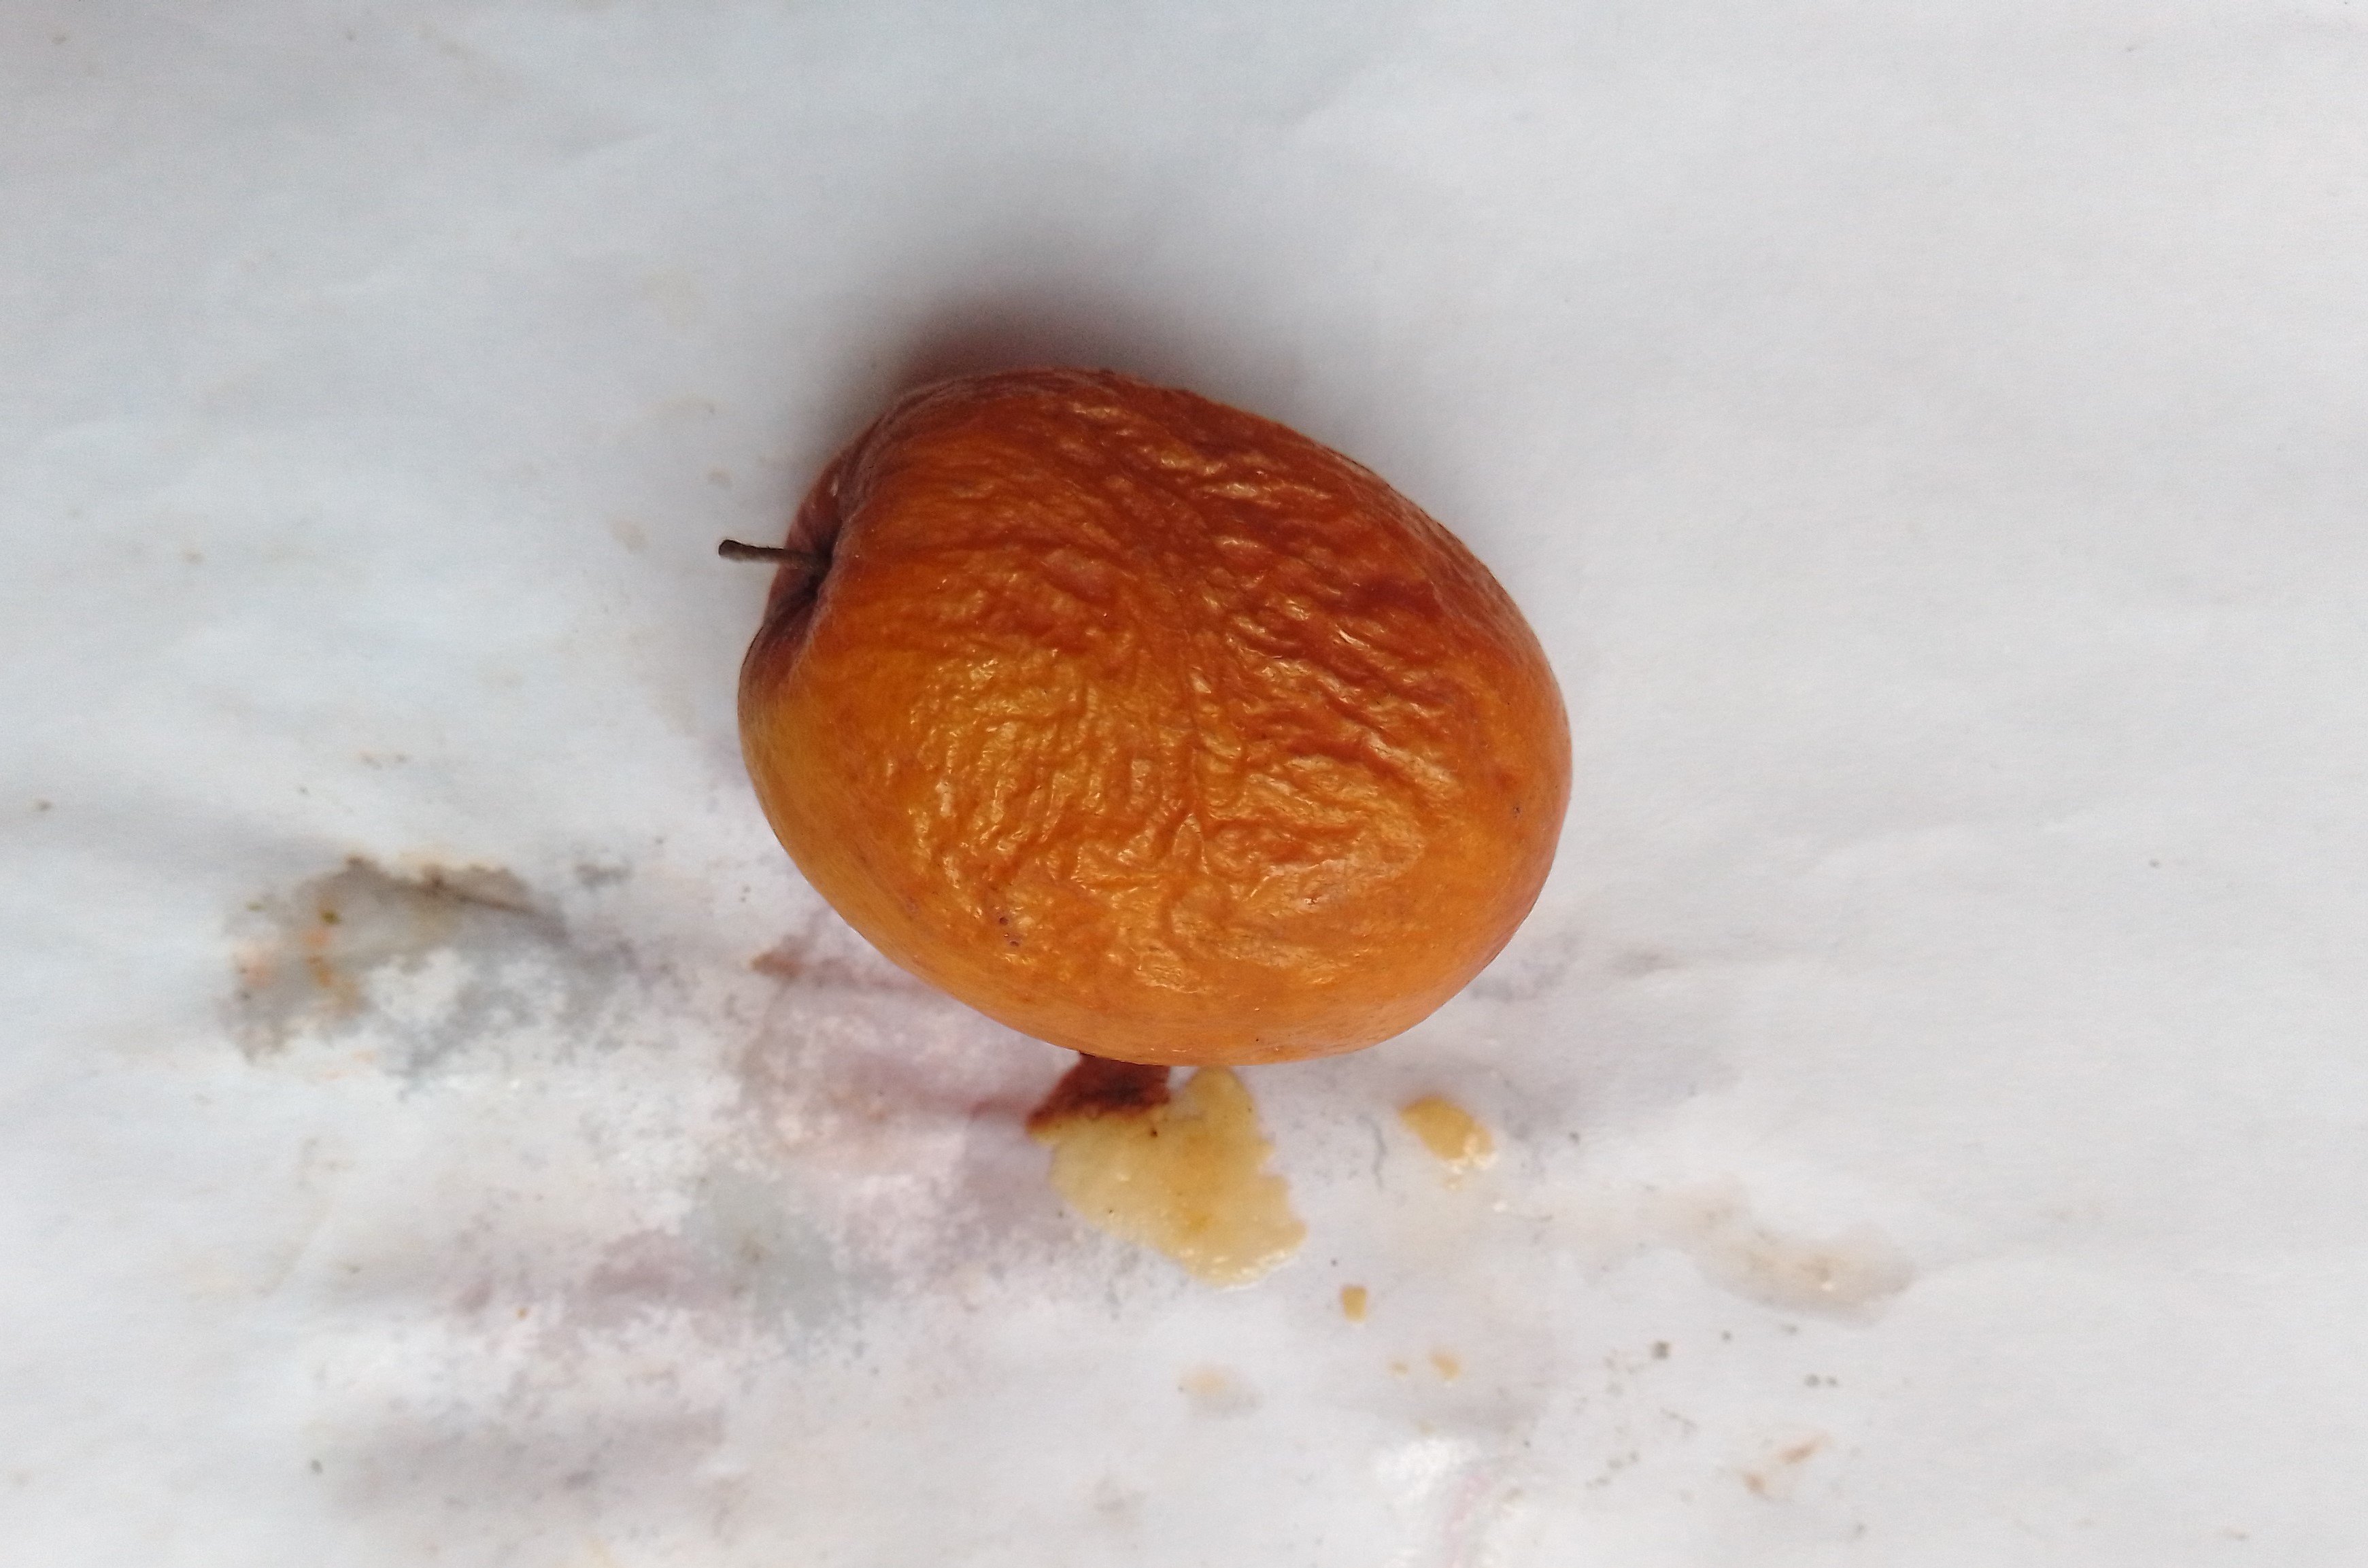
Fruit: jujube
Condition: rotten